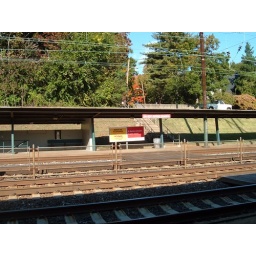
train station near Chrissy's house